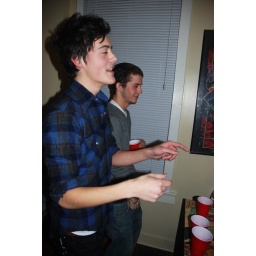
all the girls standing in the line for the bathroom 127